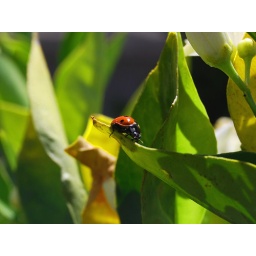
in the orange tree